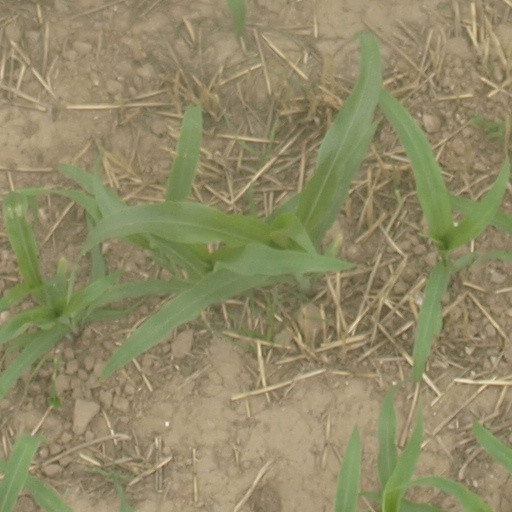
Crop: maize; corn